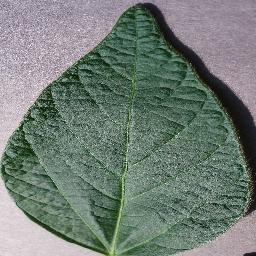
Label: Soybean___healthy